Machine

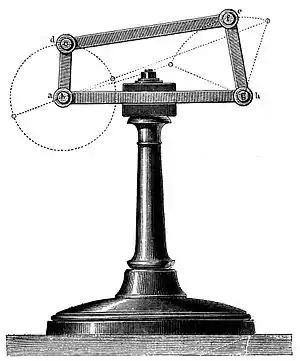
has an illustration of a four-bar linkage.

The Industrial Revolution was a period from 1750 to 1850 where changes in agriculture, manufacturing, mining, transportation, and technology had a profound effect on the social, economic and cultural conditions of the times. It began in the United Kingdom, then subsequently spread throughout Western Europe, North America, Japan, and eventually the rest of the world.